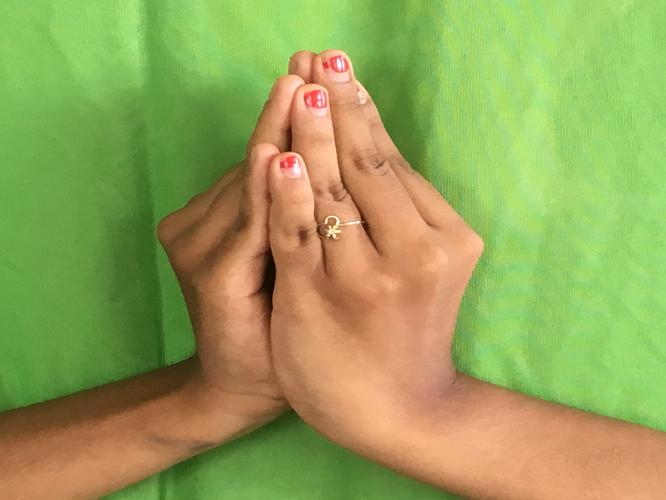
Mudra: Kapotham
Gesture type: double_hand